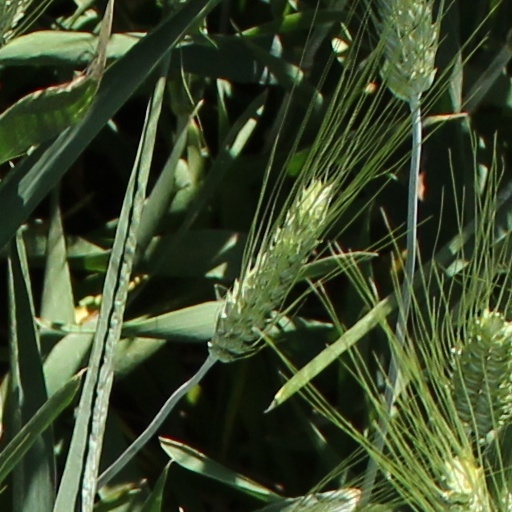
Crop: wheat